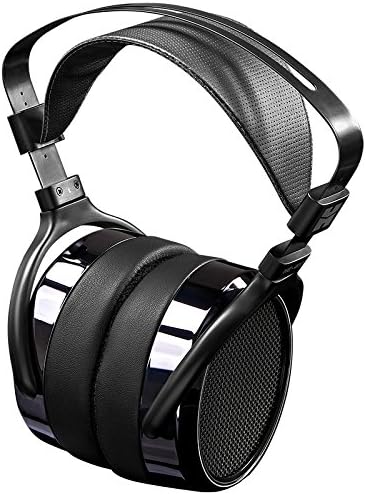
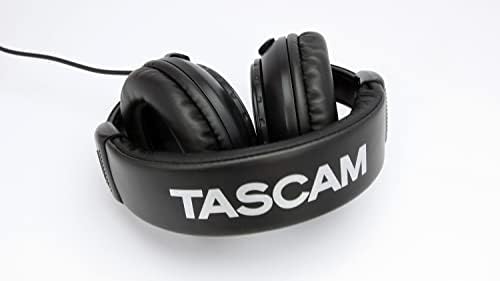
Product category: headphones
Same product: no